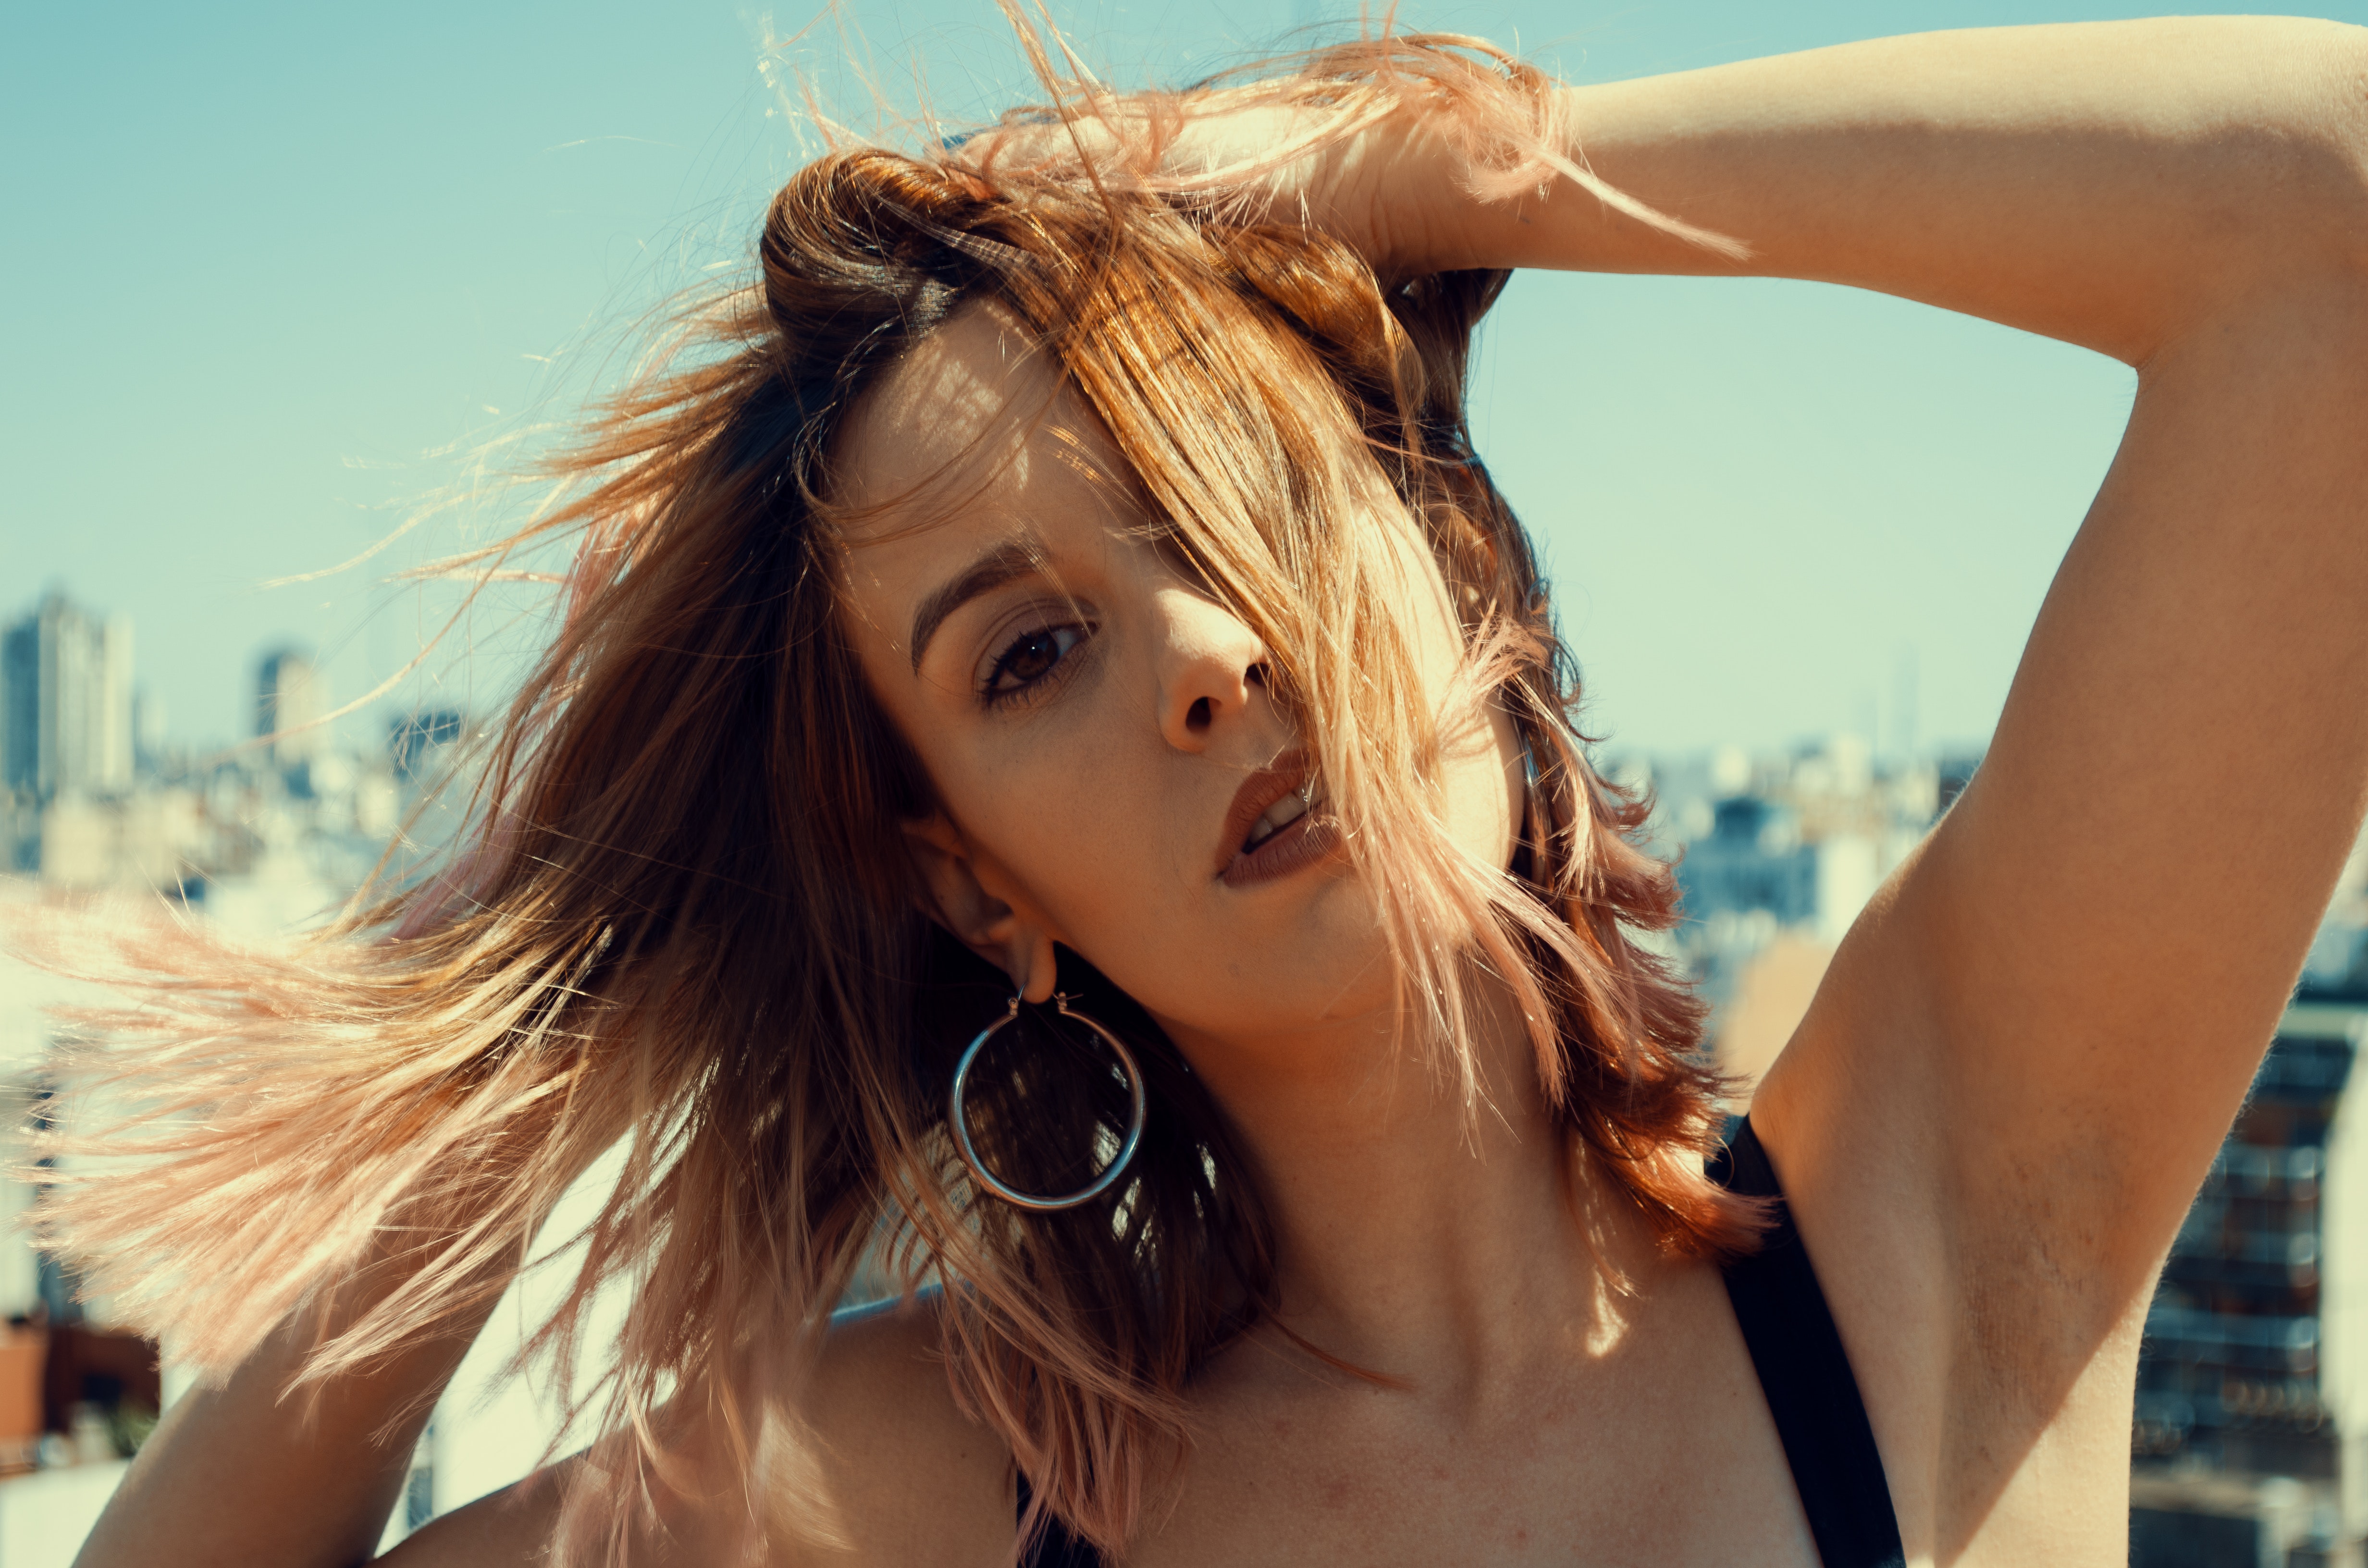
hair, hairstyle, beauty, surfer hair, long hair, blond, summer, hair coloring, lip, sunlight, brown hair, photography, fun, feathered hair, layered hair, photo shoot, model, neck, happy, smile, gesture